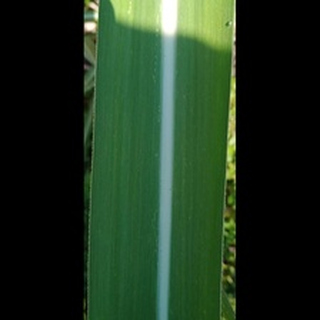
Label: healthy_sugarcane